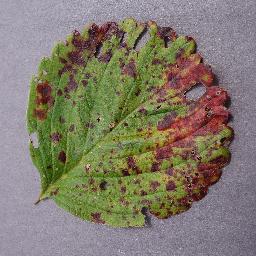
Label: Strawberry___Leaf_scorch